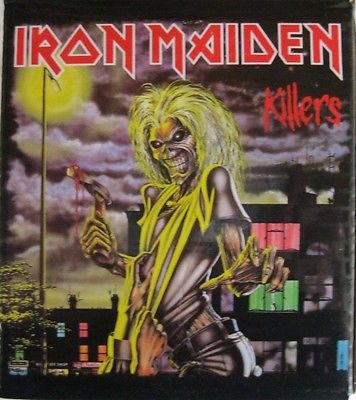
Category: mug